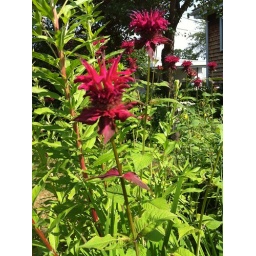
I tapped repeatedly on the red flower in the foreground, but the camera focused on the green leafy stalks behind it.